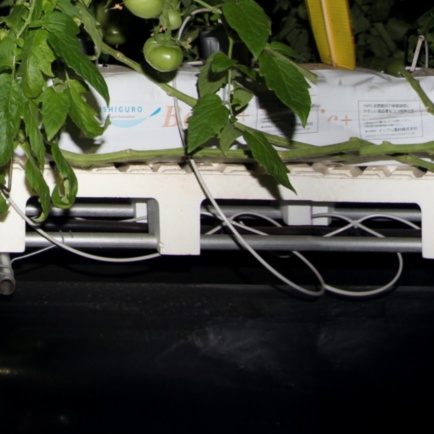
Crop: tomato